São Luís, Maranhão

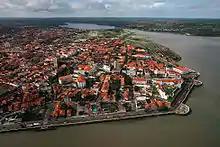
Aerial view of São Luís Central District.

São Luís was invaded and occupied by the Dutch on November 1641 as part of the wider Dutch invasion of Brazil. A force of 1,000 troops under Jan Cornelisz Lichthart (died 1646), an admiral of the Dutch West India Company, arrived in the city. The Dutch pillaged the city, notably Catholic imagery and structures. Fighting in the cities continued for 27 months. The Dutch surrendered to José Constantino Gomes de Castro and abandoned Maranhão on February 28, 1644.